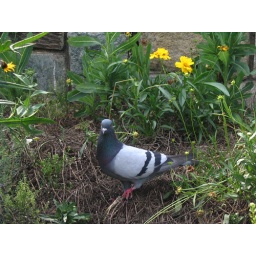
spotted in flowers near Panda House-010